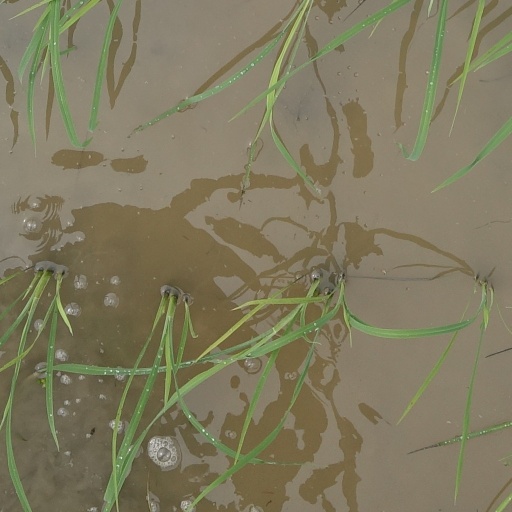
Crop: rice